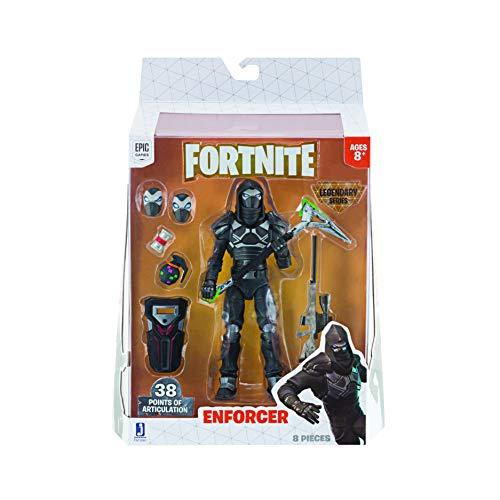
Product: Fortnite 6" Legendary Series Figure, Enforcer
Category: Toys & Games | Toy Figures & Playsets | Action Figures
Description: The Enforcer 6-inch action figure features interchangeable faces, 36+ points of articulation and highly detailed decoration inspired by one of the most popular outfits from Epic Games' Fortnite.
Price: $14.59
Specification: ProductDimensions:1x2x6inches|ItemWeight:8.2ounces|ShippingWeight:8.2ounces(Viewshippingratesandpolicies)|ASIN:B07MMFGTVZ|Itemmodelnumber:FNT0061|Manufacturerrecommendedage:8yearsandup